Todor Kolev (footballer, born 1980)

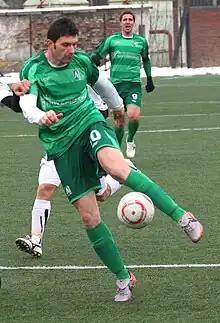
Kolev playing for Ludogorets in 2011

Todor Kolev (born 8 February 1980) is a Bulgarian footballer who plays as a second striker for Etar Veliko Tarnovo II. On 27 November 2019, he got into a fight with Etar Veliko Tarnovo's first team player – Ivan Stoyanov during squad training.